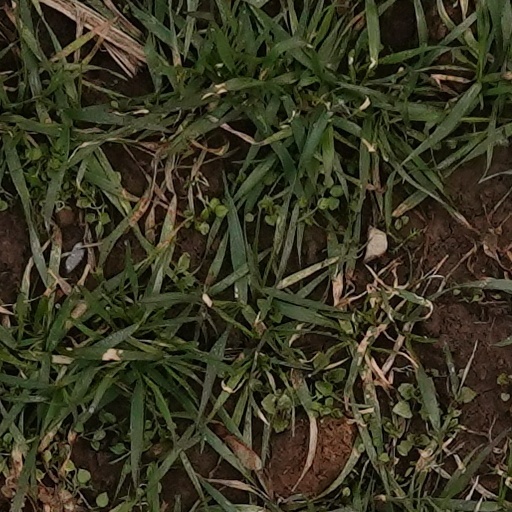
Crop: wheat